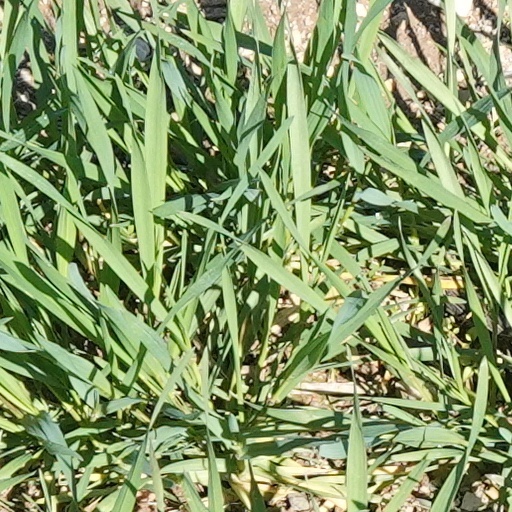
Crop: wheat